Francesco Forte (politician)

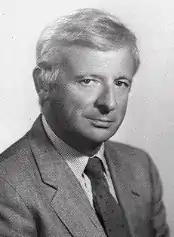
Forte in the 1980s

Francesco Forte (11 February 1929 – 1 January 2022) was an Italian politician, academic and economist. He was a member of the Socialist Party.